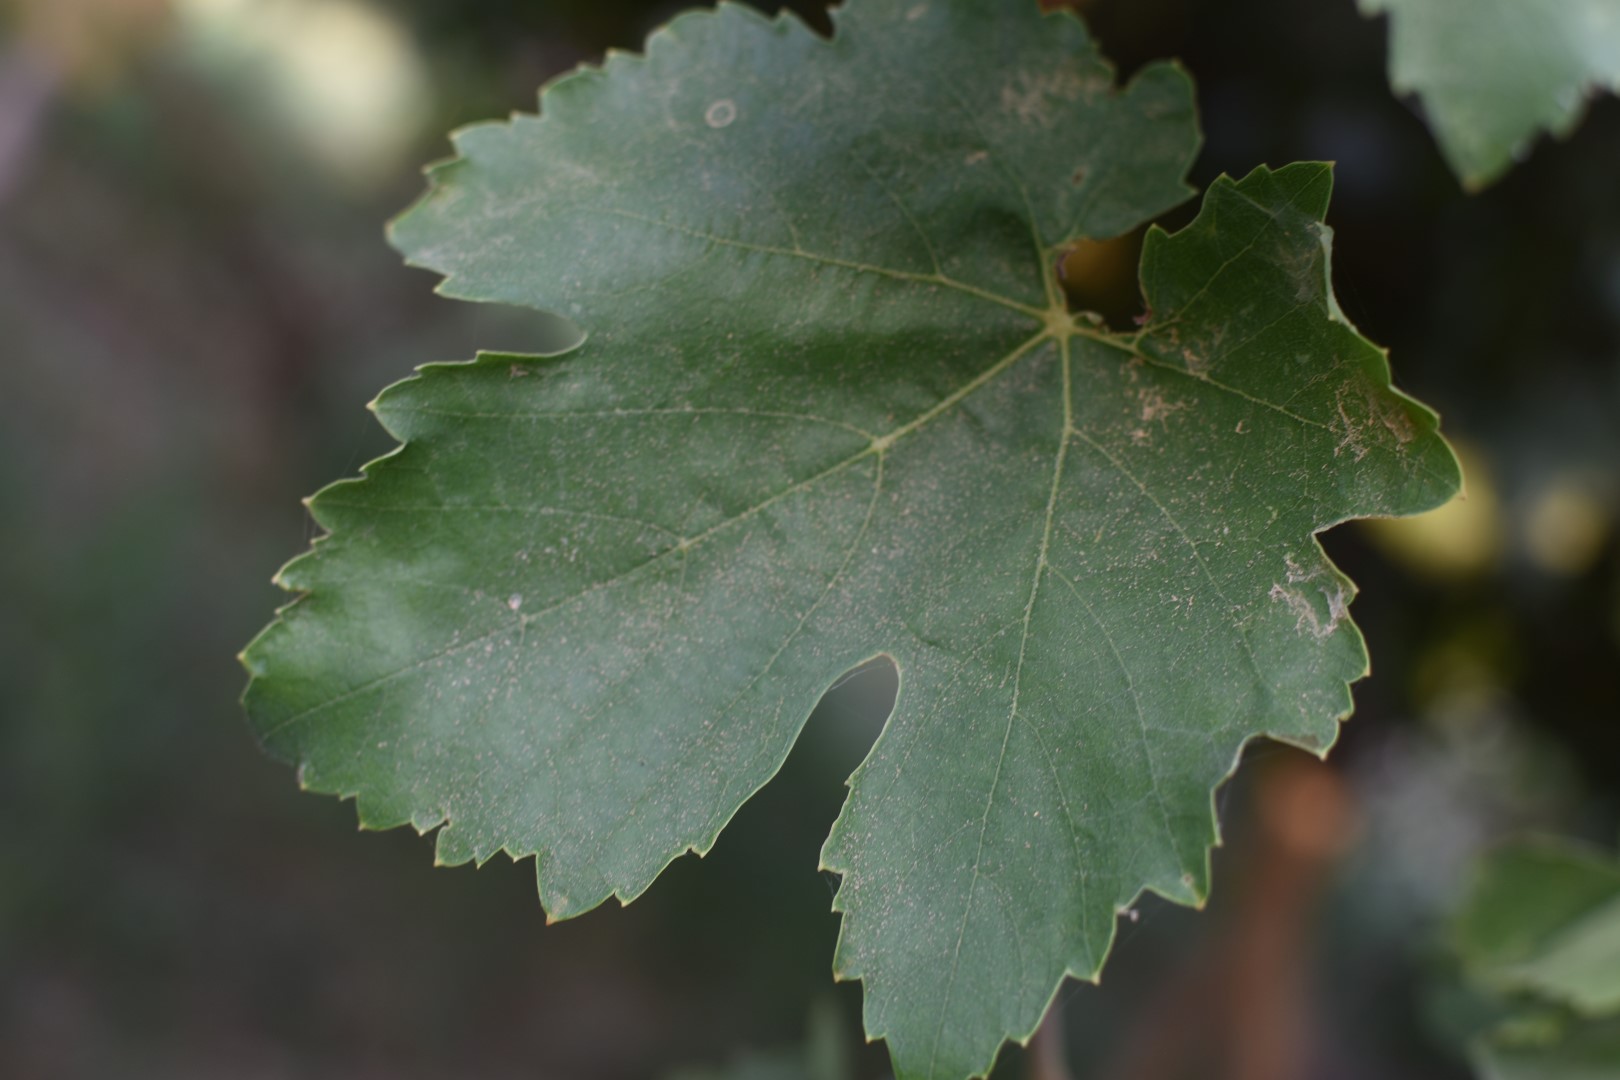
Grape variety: Thompson Seedless